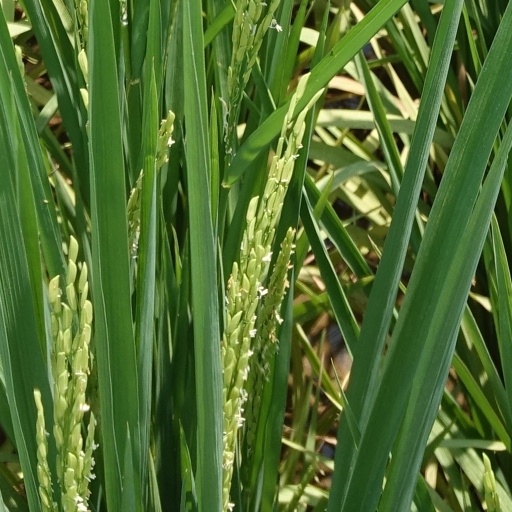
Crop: rice